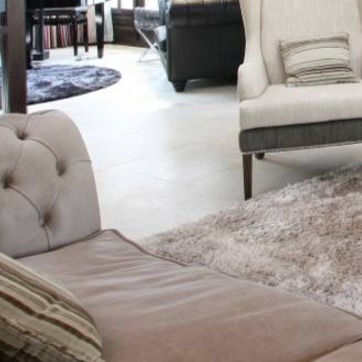
Material: polishedstone